Akō Castle

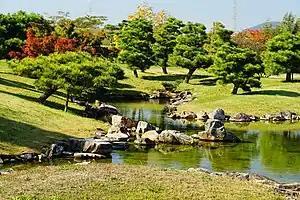
Honmaru Garden

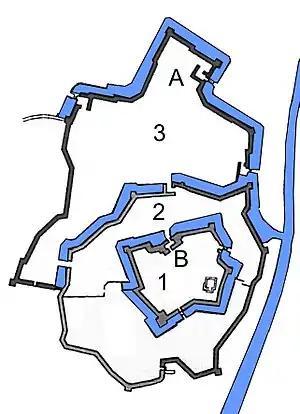
Layout

Akō Castle is located on the southern seashore of Akō city, and guarded the border between former Harima Province and Bizen Province. It was originally a small fortification erected by the local Oka clan in the 15th century. However, after the area was awarded to Tokugawa Ieyasu's general and son-in-law Ikeda Terumasa after the Battle of Sekigahara, and a new castle was constructed. The Ikeda clan ruled from Himeji Castle, and Akō Castle was constructed as a secondary fortification to secure the domain's western borders. Ikeda Terumasa's vast holdings were broken up after his death, and his fifth son, Ikeda Masatsuna, received a 35,000 "koku" portion which had been assigned as the widow's portion to his mother Tokuhime. His younger brother, Ikeda Teruoki, inherited the domain in 1631. However, he went insane in 1645, murdering his concubine and several ladies-in-waiting, and was dispossessed. The Ikeda were replaced by a cadet branch of the Asano clan. Asano Naganao spend 13 years rebuilding Akō Castle on a scale far in excess of his "kokudaka" of 53,000 "koku" and also reconstructed the castle town. The castle had 12 gates and 10 "yagura towers". The design of the castle was unusual in that it consisted of concentric moated enclosure each shaped in a geometric pattern, which may have been influenced by knowledge of Western star fort designs. The stone foundation base of a five-story "tenshu" was constructed, but it remained only as a foundation, and no "tenshu" was ever actually constructed. Although it is now far from the coastline, at the time of its construction it was built on the seashore, and it was possible to sail from docks located in the castle.